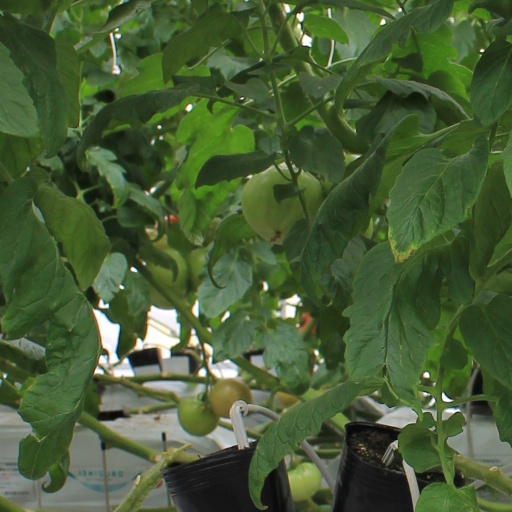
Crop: tomato